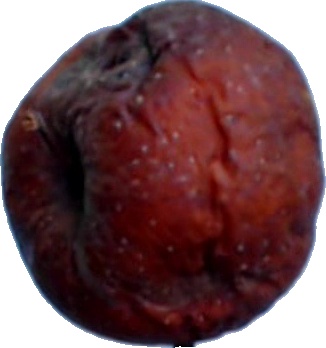
Label: apple_rotten_1